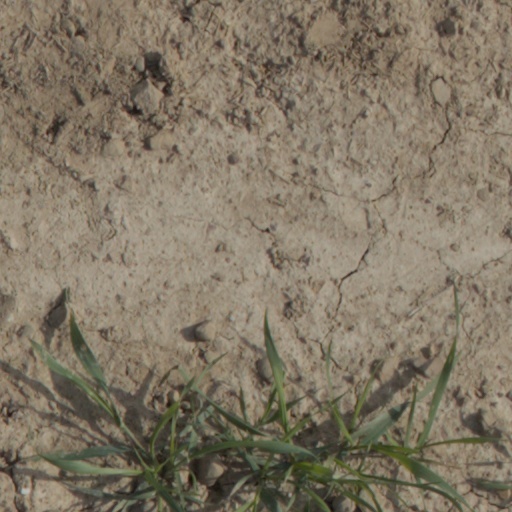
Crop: wheat